Simon de Montfort's Parliament

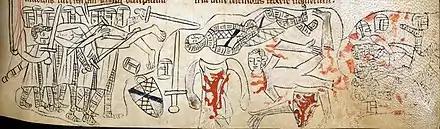
A 13th-century depiction of the mutilation of Simon de Montfort's body following the Battle of Evesham in 1265

The disagreements between the leading barons involved in the revolt soon became evident. Montfort championed radical reforms that would place further limitations on the authority and power of the major barons as well as the Crown; others promoted only moderate change, while the conservative barons expressed concerns about the existing limitations on the King's powers. Over the next four years, neither Henry nor the barons were able to restore stability in England, and power swung back and forth between the different factions. By early 1263, what remained of Henry's authority had disintegrated and the country slipped back towards open civil war. Montfort convened a council of rebel barons in Oxford to pursue his radical agenda and by October, England faced a likely civil war. Montfort marched east with an army and London rose up in revolt. Montfort took Henry and Queen Eleanor prisoner, and although he maintained a fiction of ruling in Henry's name, the rebels completely replaced the royal government and household with their own, trusted men.